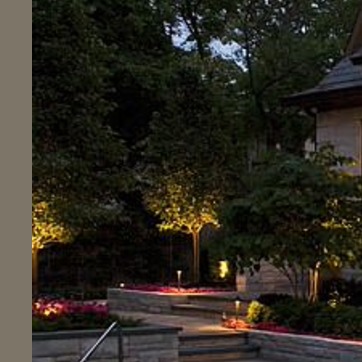
Material: foliage